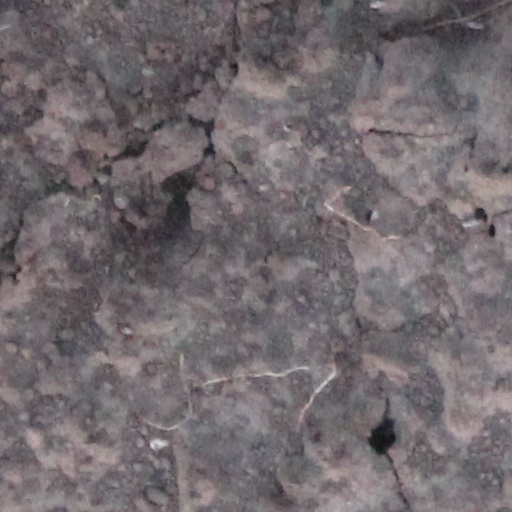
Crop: wheat